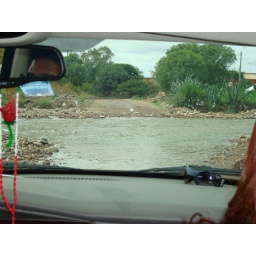
it had rain the day before and the road was flooded by the river that pass thru there.